Schwarz-Weiß Alstaden

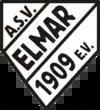
Historical logo of "Alstader SV Elmer" ca. 1934–62

During World War II, the Alstaden club played as part of the combined wartime side "KSG Elmar/Viktoria Oberhausen" alongside "SC Viktoria 09 Oberhausen". Both clubs resumed their separate identities after the war and "Elmar" played in the Amateurliga Niederrhein (II) where they enjoyed their greatest successes from 1949 to 1952 finishing atop that division's Staffel II in 1952 after a pair of third-place results. The team faded after that and slipped into local level competition.